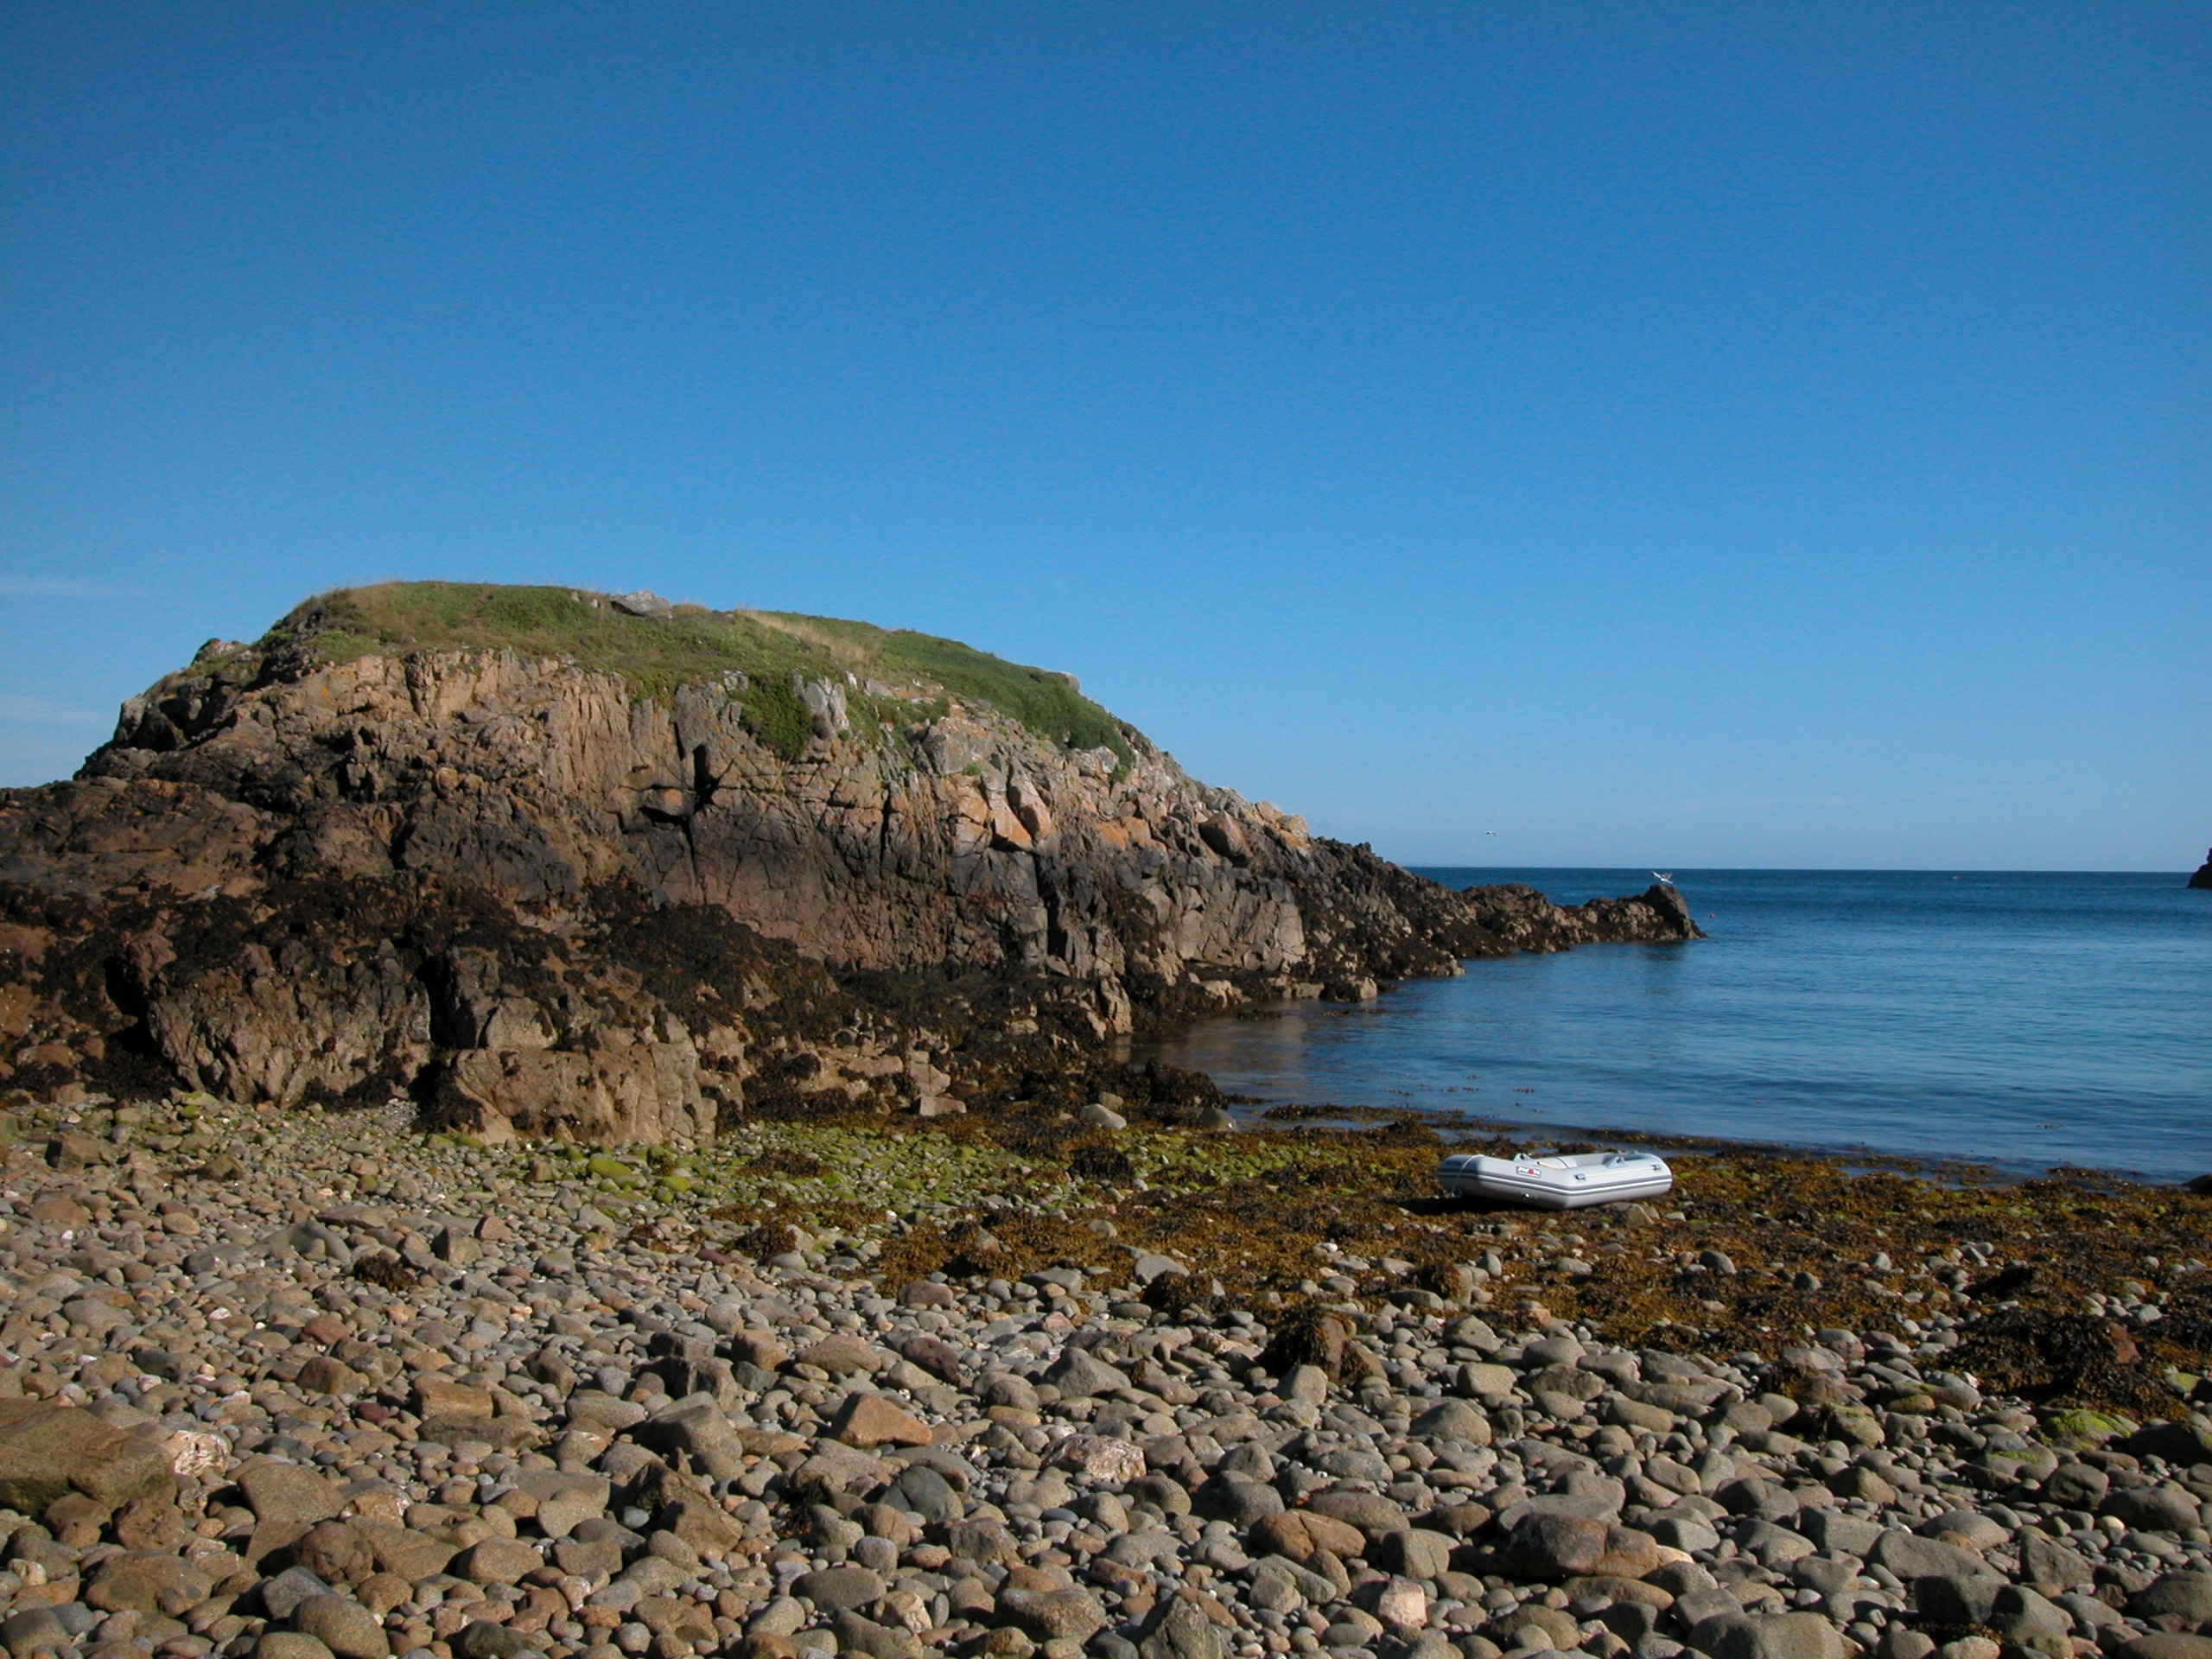
beach, sea, coast, rock, ocean, horizon, shore, formation, cliff, cove, bay, terrain, material, body of water, geology, boats, anchorage, cape, islet, landform, geographical feature